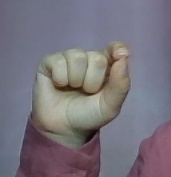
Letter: fa